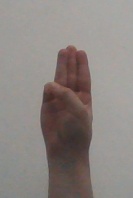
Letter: thaa